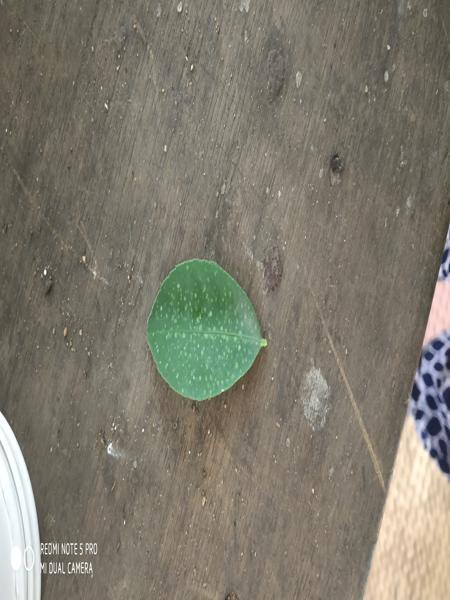
Plant: Citron lime (herelikai)